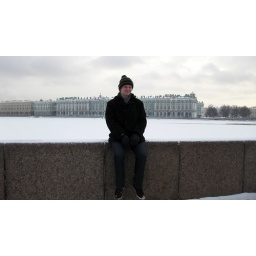
Me sitting on a wall in St. Petersburg. The Hermitage (the winter palace) is in the background.